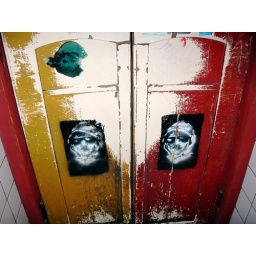
This is the bathroom door in a cool open air bar called Szimple. Ah, bathroom photos.